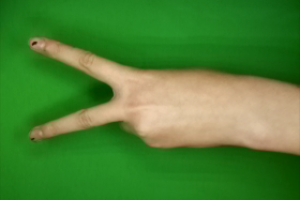
Label: scissors